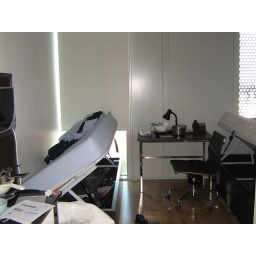
The beds pop up for storage room. My ghost roommate is sitting in the chair.